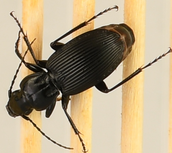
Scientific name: Pterostichus lachrymosus
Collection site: Mountain Lake Biological Station NEON (MLBS), plot MLBS_009